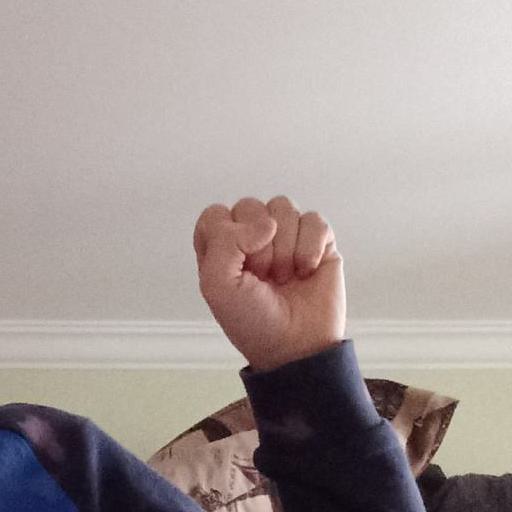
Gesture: fist